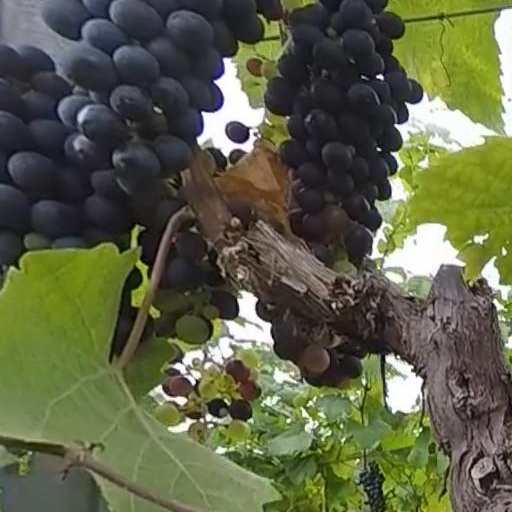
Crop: grape